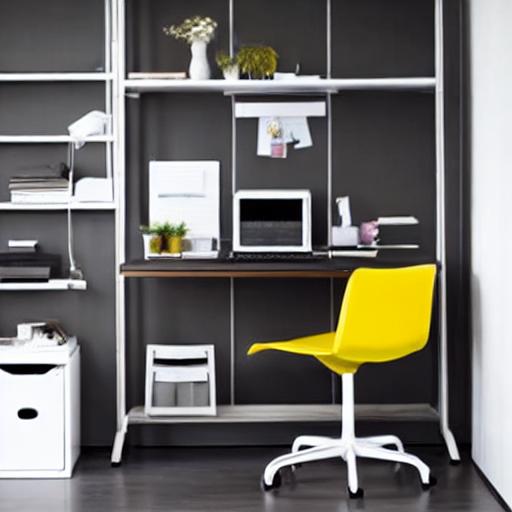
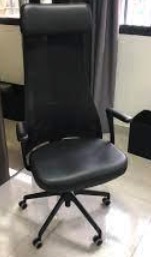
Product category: items_chair
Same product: no